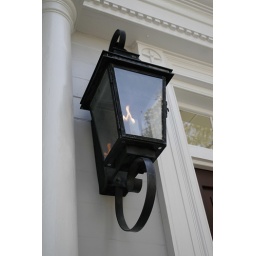
on the front door of a house in Charleston, SC